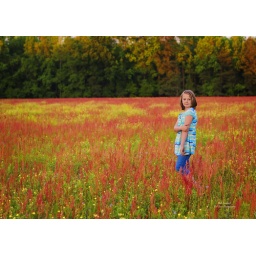
a wild flower in the field